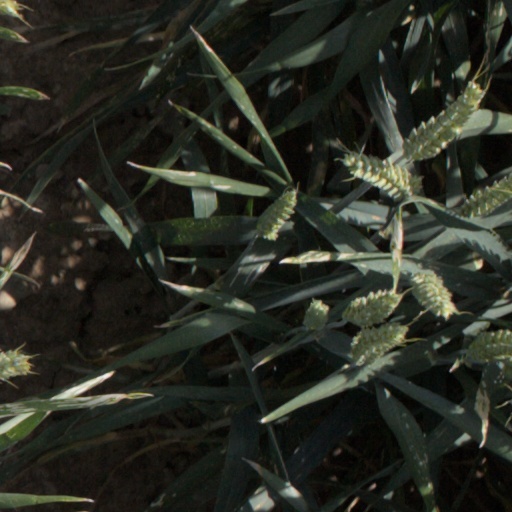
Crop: wheat